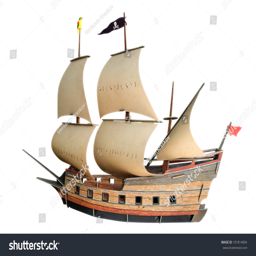
old ship with sails isolated on a white background .